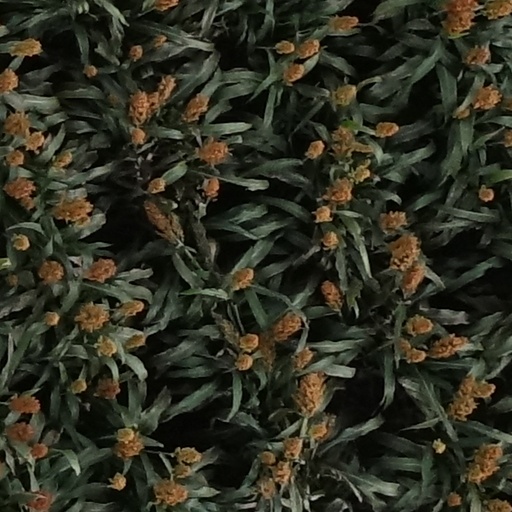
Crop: sorghum